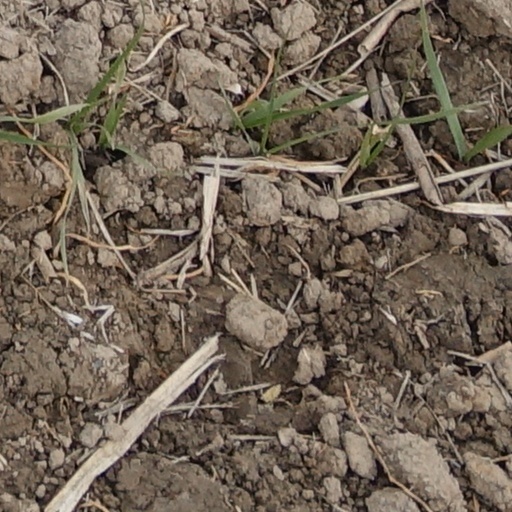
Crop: wheat